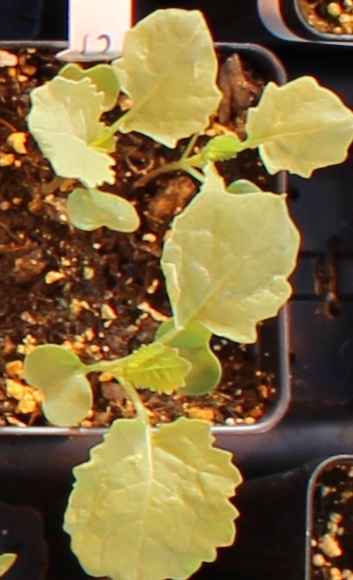
Label: Canola